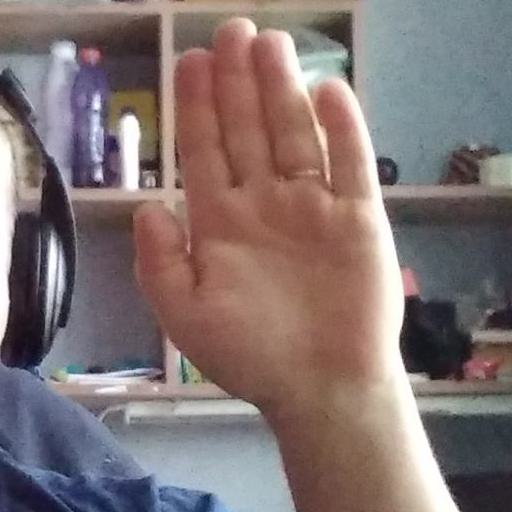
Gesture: stop